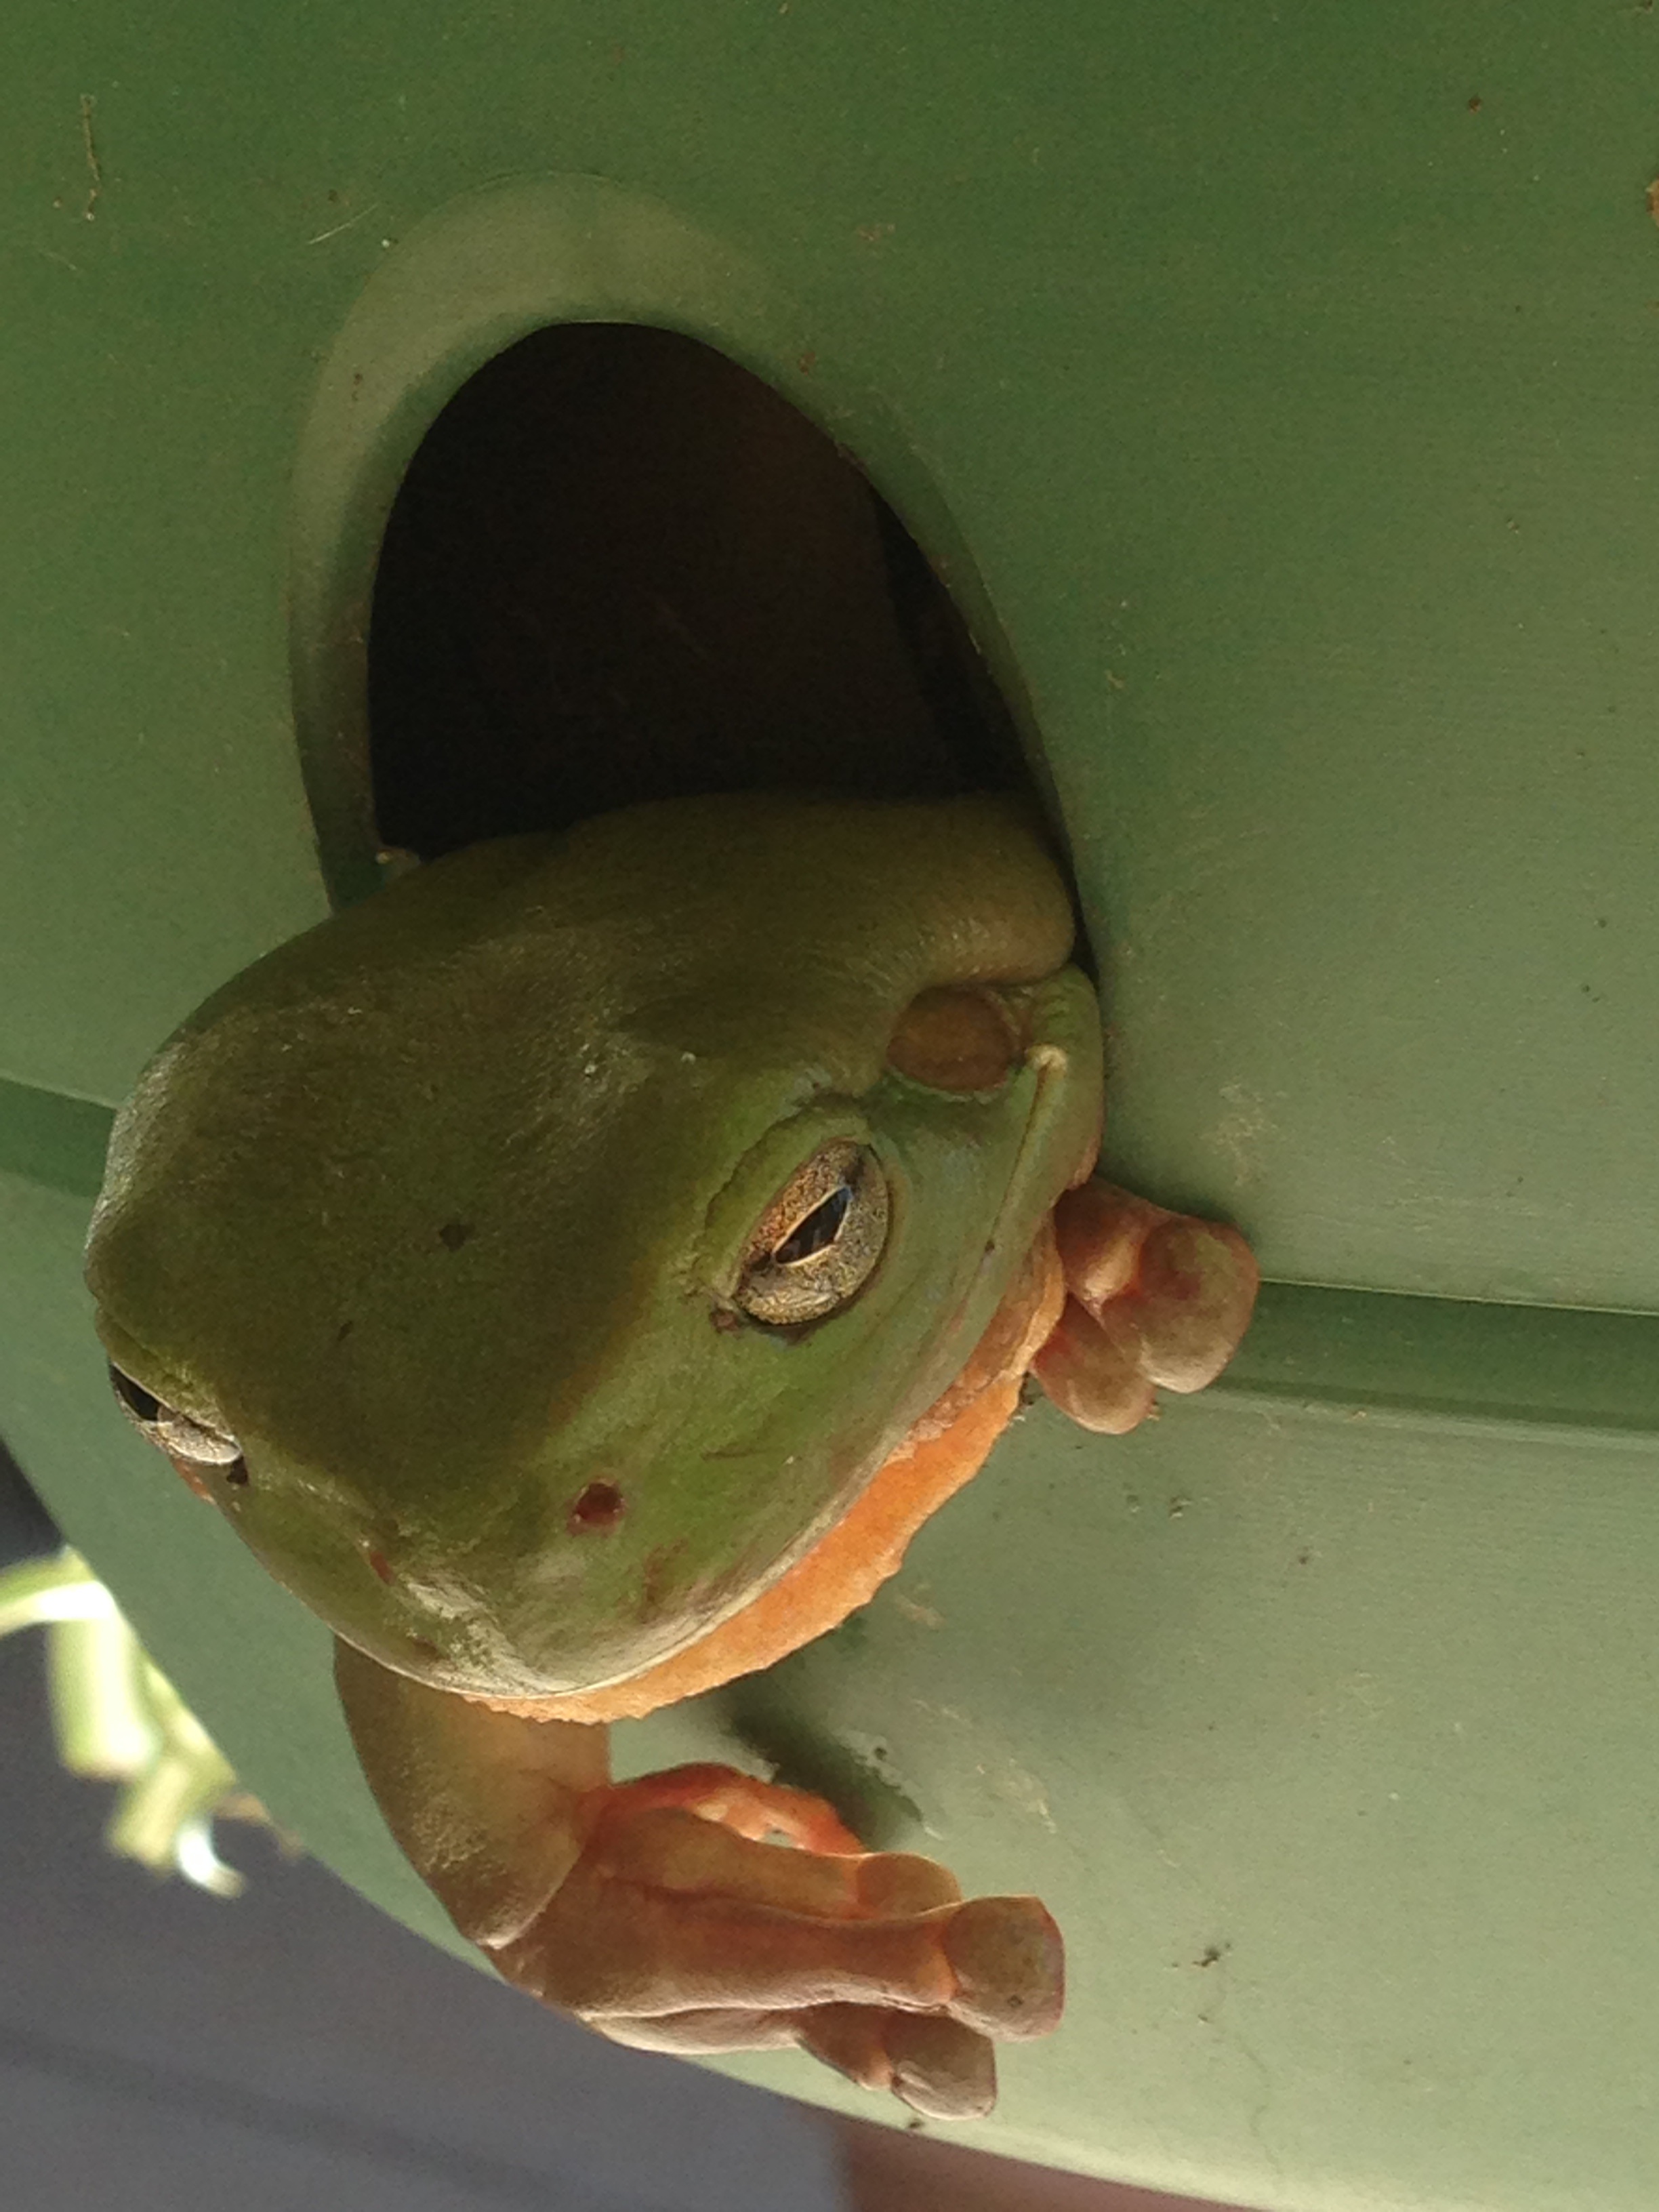
nature, green, biology, frog, amphibian, fauna, tree frog, plant pot, vertebrate, relaxed, macro photography, green tree frog